Kessler (TV series)

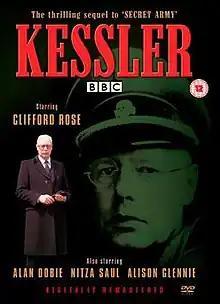
Cover of the DVD release.

Kessler is a television series produced by the BBC in 1981, starring Clifford Rose in the title role. The six-part serial is a sequel to the Second World War drama series "Secret Army", set in contemporary times.